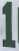
Number: 1